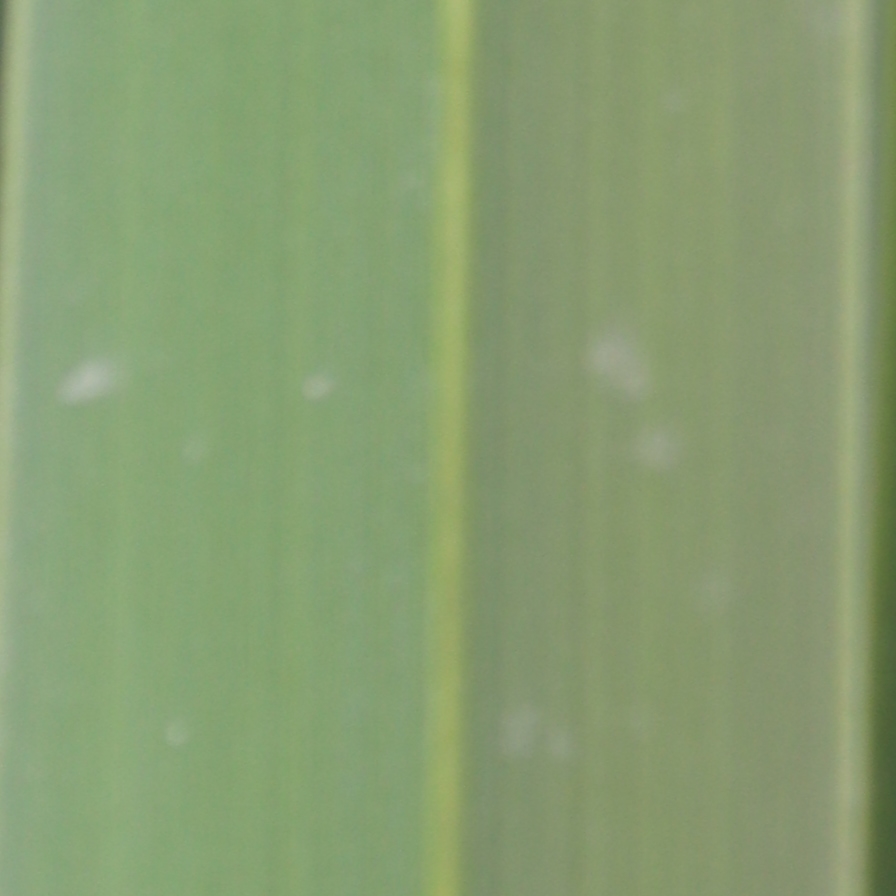
Label: Healthy